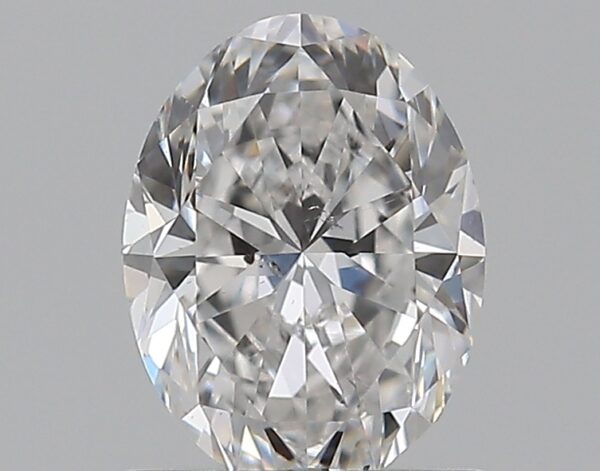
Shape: oval
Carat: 0.9
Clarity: SI1
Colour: E
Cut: VG
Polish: EX
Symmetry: VG
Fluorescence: F
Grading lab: GIA
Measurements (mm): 7.18 x 5.39 x 3.49